William Edgar Haymond House

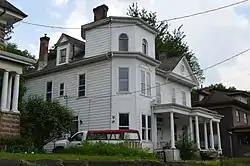
Front and eastern side

William Edgar Haymond House is a historic home located at Sutton, Braxton County, West Virginia. It was designed in 1894, and is a -story wood-frame dwelling in the Queen Anne-style. It sits on a sandstone foundation and features a porch supported by four round Doric order columns. Also on the property is a garage dated to the 1920s.